Kamouraska (film)

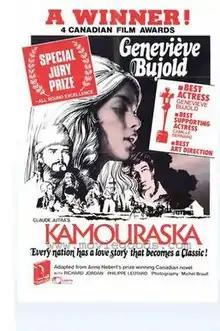
Film poster

Kamouraska is a 1973 French-Canadian film directed and written by Claude Jutra, based on the 1970 novel of the same name by Anne Hébert. At the time of its release it was the most expensive film ever made in Canadian history. It won four Canadian Film Awards, but was unsuccessful at the box office.